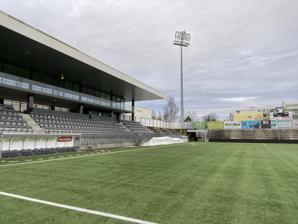
Building: Lidl Arena
Country: Switzerland
Year built: 1967
Football stadium in Wil, Switzerland Lidl Arena Former names Stadion Bergholz, IGP Arena (2013-2019) Address Feldstrasse 40 Wil Switzerland Coordinates 47°27′30″N 9°02′14″E / 47.458333°N 9.037222°E / 47.458333; 9.037222 Owner City of Wil Capacity 6048 Construction Built 1963 Opened 1963 Website https://fcwil.ch/wir/sportpark-bergholz/ Lidl Arena (until 2013 and from 2019 to 2022: Stadion Bergholz ; from 2013 to 2019: IGP Arena ) is located in the city of Wil in the Swiss canton of St. Gallen and is the home ground of the football club FC Wil and formerly for the Heveltic Guards . The football stadium is owned by the city of Wil. Stadium The facility offers a total of 6,000 seats. Of these, 700 are seated and 5,300 are standing. The playing surface is artificial turf. The stadium has four 38-metre-high floodlight masts, which have a total of 126 lamps and provide an illuminance of 700 lux on the pitch. In the 2012/13 season, the stadium was renovated into a "Sportpark Bergholz". Therefore, FC Wil's home matches during the 2012/13 Swiss Football Championship were played at the AFG Arena in St. Gallen. In November 2013, the Wils-based company IGP Pulvertechnik acquired the sponsorship rights to the Sportpark. The football stadium was thus officially called "IGP Arena". The company paid CHF 100,000 per year for this. At the end of 2019, the name sponsor withdrew from the contract. After a three-year search, a new name sponsor was found in 2022 in the form of the retailer Lidl Switzerland . The stadium has since been called Lidl Arena. It is part of the eponymous sports facility, which also contains swimming pools and an ice hockey rink , that was newly built at the site of their old ground in 2013, for the cost of around 11 million Swiss francs . Between 2013 and 2020 it bore the name of its sponsor IGP Pulvertechnik , before reverting to its initial name. References ^ "Infrastruktur / Trainingsbetrieb – FC WIL 1900" (in Swiss High German) . ^ "Wiler Fussballarena getauft" . St. Galler Tagblatt (in German). 27 November 2013 . ^ "Vorzeitiger Ausstieg: IGP bald nicht mehr Bergholz-Namensgeber" . Hallowil.ch (in German) . ^ "Lidl Schweiz wird neuer Naming-Right Partner" . FC Wil, ein Sportverein, Fussball Club und Nachwuchsförderer (in German). 2022-06-08 . ^ "IGP sichert sich Naming-Right am Wiler Bergholz" . fcwil.ch . FC Wil 1900 AG. ^ "Sportpark Bergholz - FC Wil" . External links Official webpage